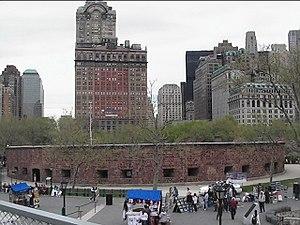
Castle Clinton ou Fort Clinton est un fort circulaire fait de grès, situé à Battery Park à l'extrémité sud de Manhattan, à New York. Classé monument national américain, le fort doit son nom à De Witt Clinton, gouverneur de l'État de New York qui fait renforcer les défenses sur la baie.